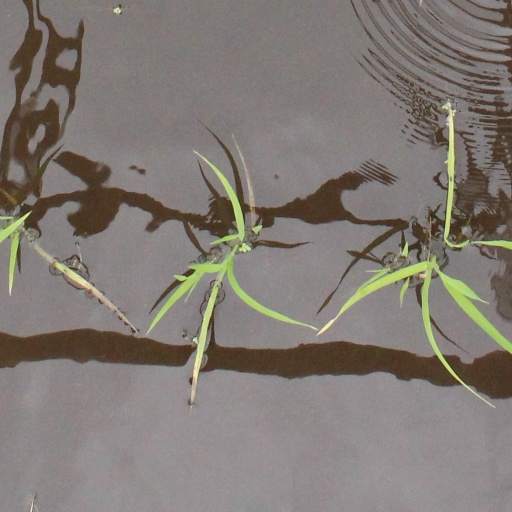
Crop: rice